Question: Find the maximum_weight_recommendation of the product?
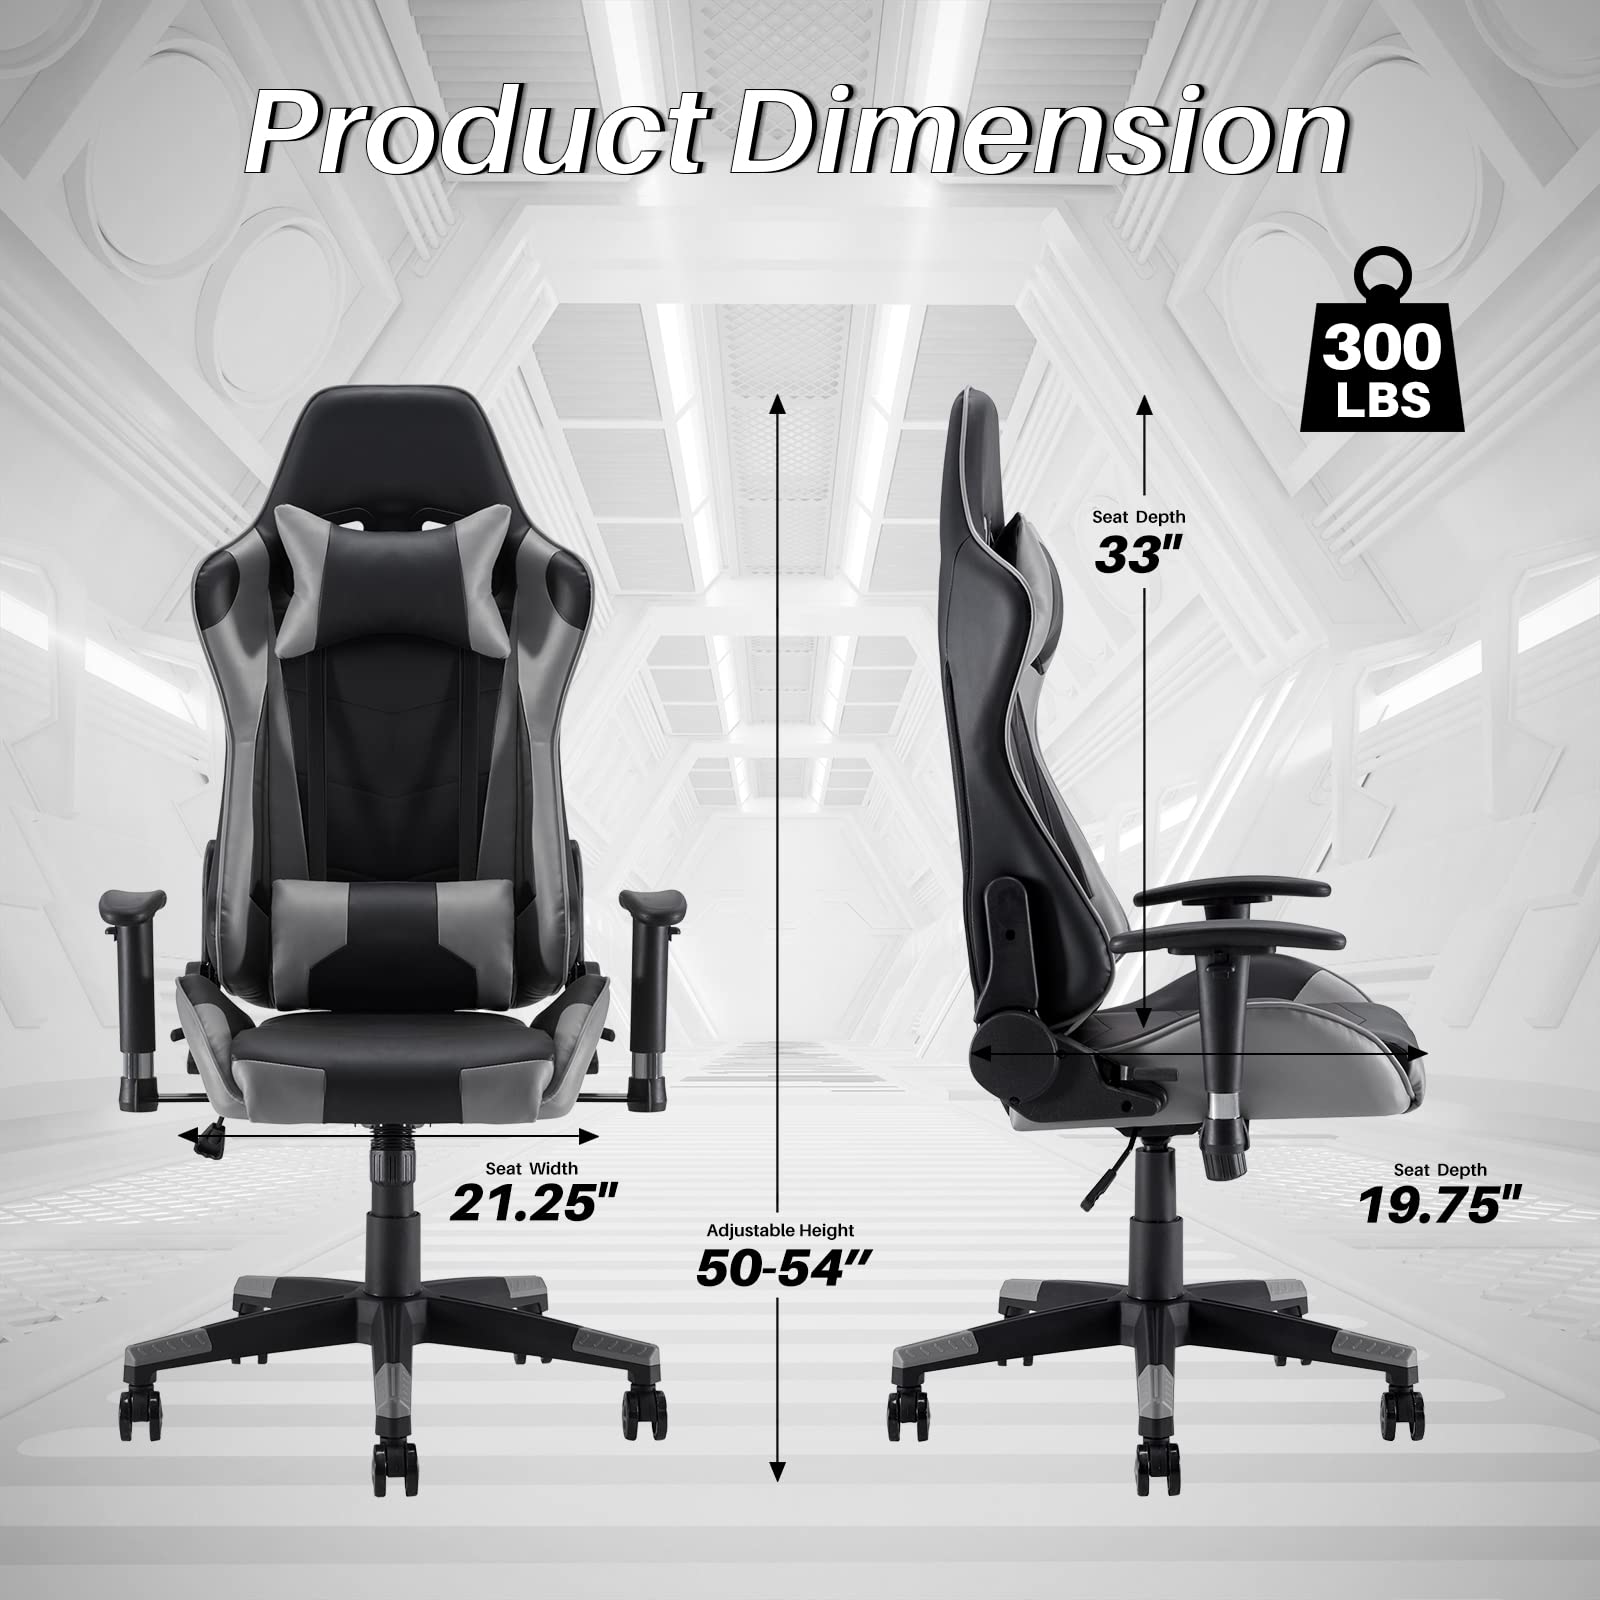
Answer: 300 pound